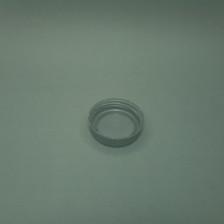
Color: silver/gray
Cap type: standard cap